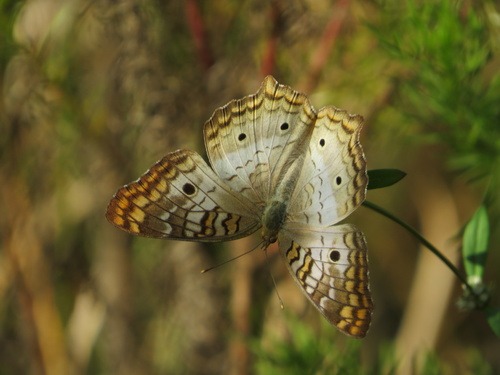
Scientific name: Anartia jatrophae
Common name: White peacock
Family: Nymphalidae
Order: Lepidoptera
Pollinator type: Primary pollinator
Habitat: Gardens, parks, and open areas
Geographic range: Southern United States to Argentina
Conservation status: Least Concern